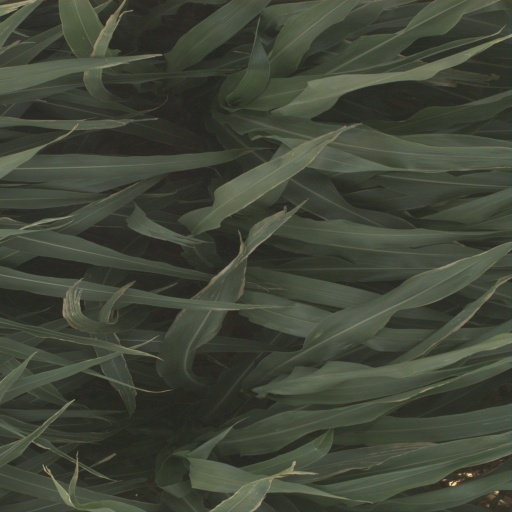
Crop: sorghum